D. T. Niles

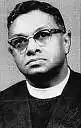

Daniel Thambyrajah Niles (4 May 1908 – 17 July 1970) was a Sri Lankan pastor, theologian, ecclesiologist, evangelist and president of the Ceylon Methodist Conference.